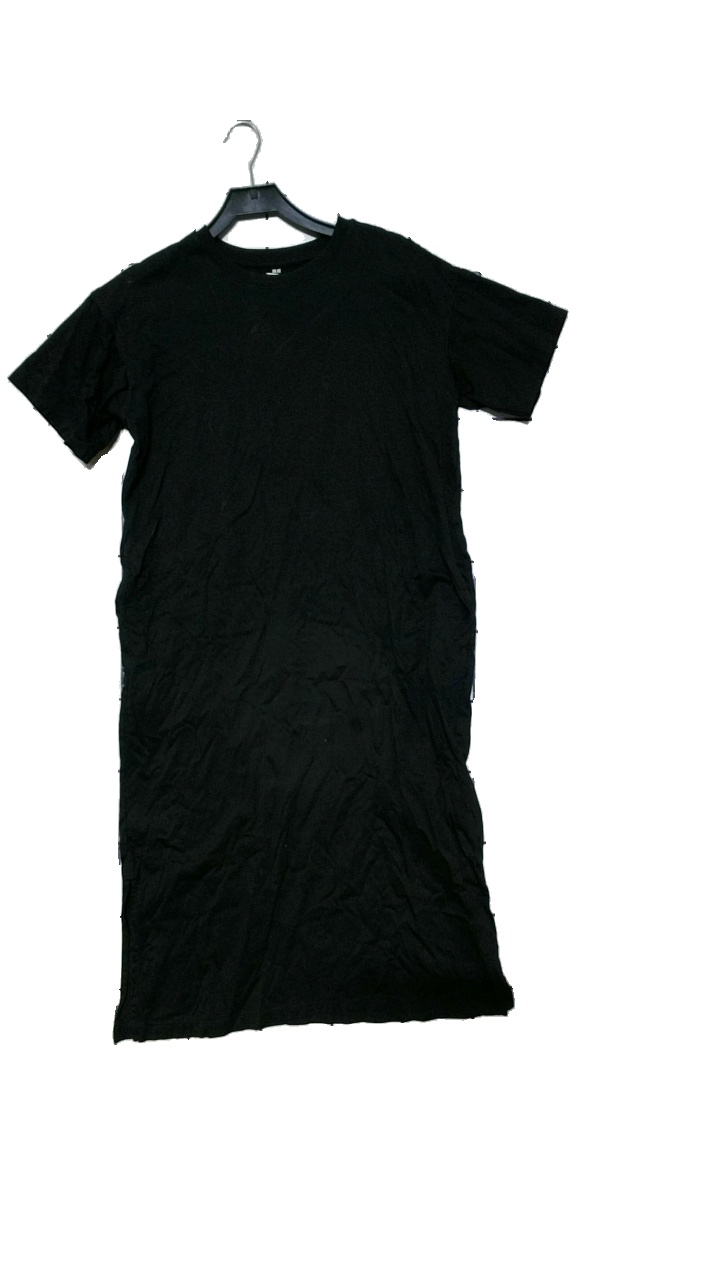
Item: Dress (Ladies)
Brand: Uniqlo
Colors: Black
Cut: C-collar, Long
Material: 100% cotton
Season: All
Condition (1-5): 4
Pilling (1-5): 2
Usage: Reuse
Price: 50-100